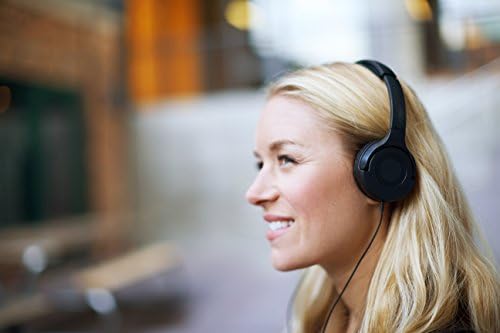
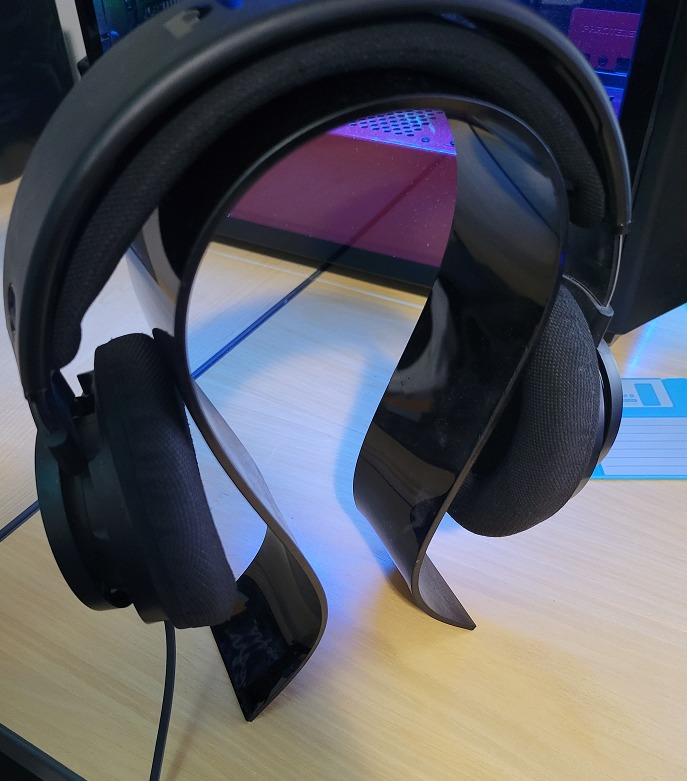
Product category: headphones
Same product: no